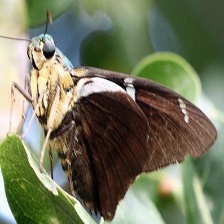
Species: TWO BARRED FLASHER